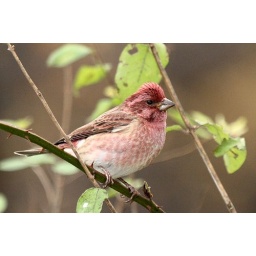
A pretty male in our yard in Frostburg, (Allegany County) Maryland scoping out the bird feeders.